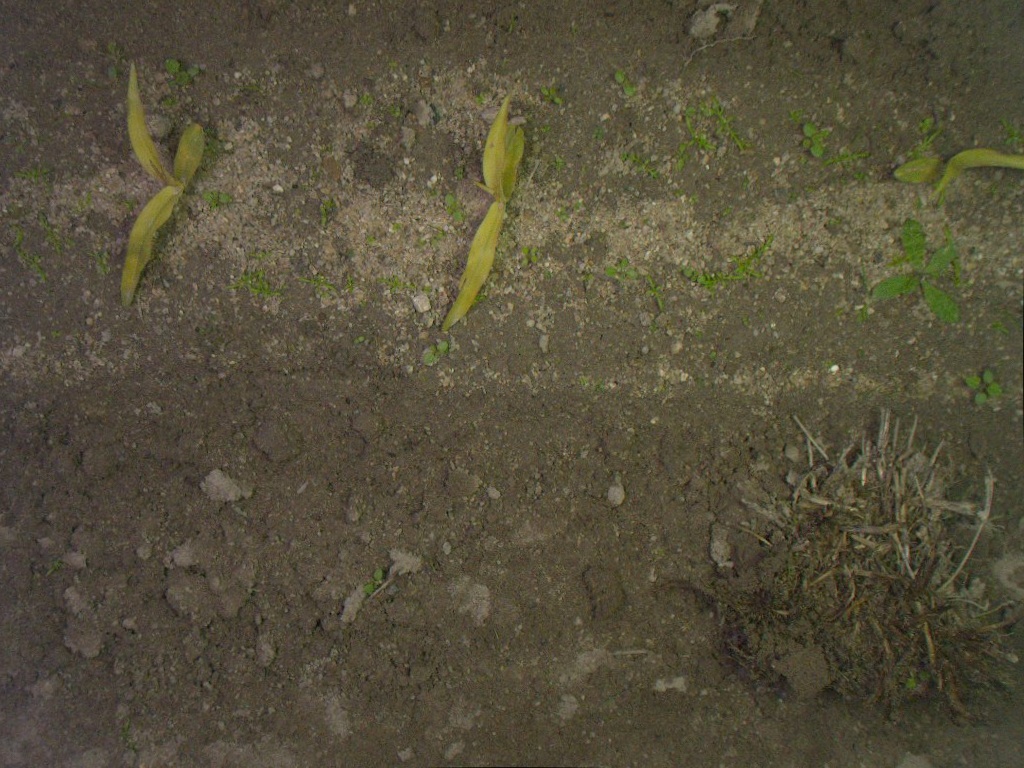
Crop: maize
Objects: maize, maize